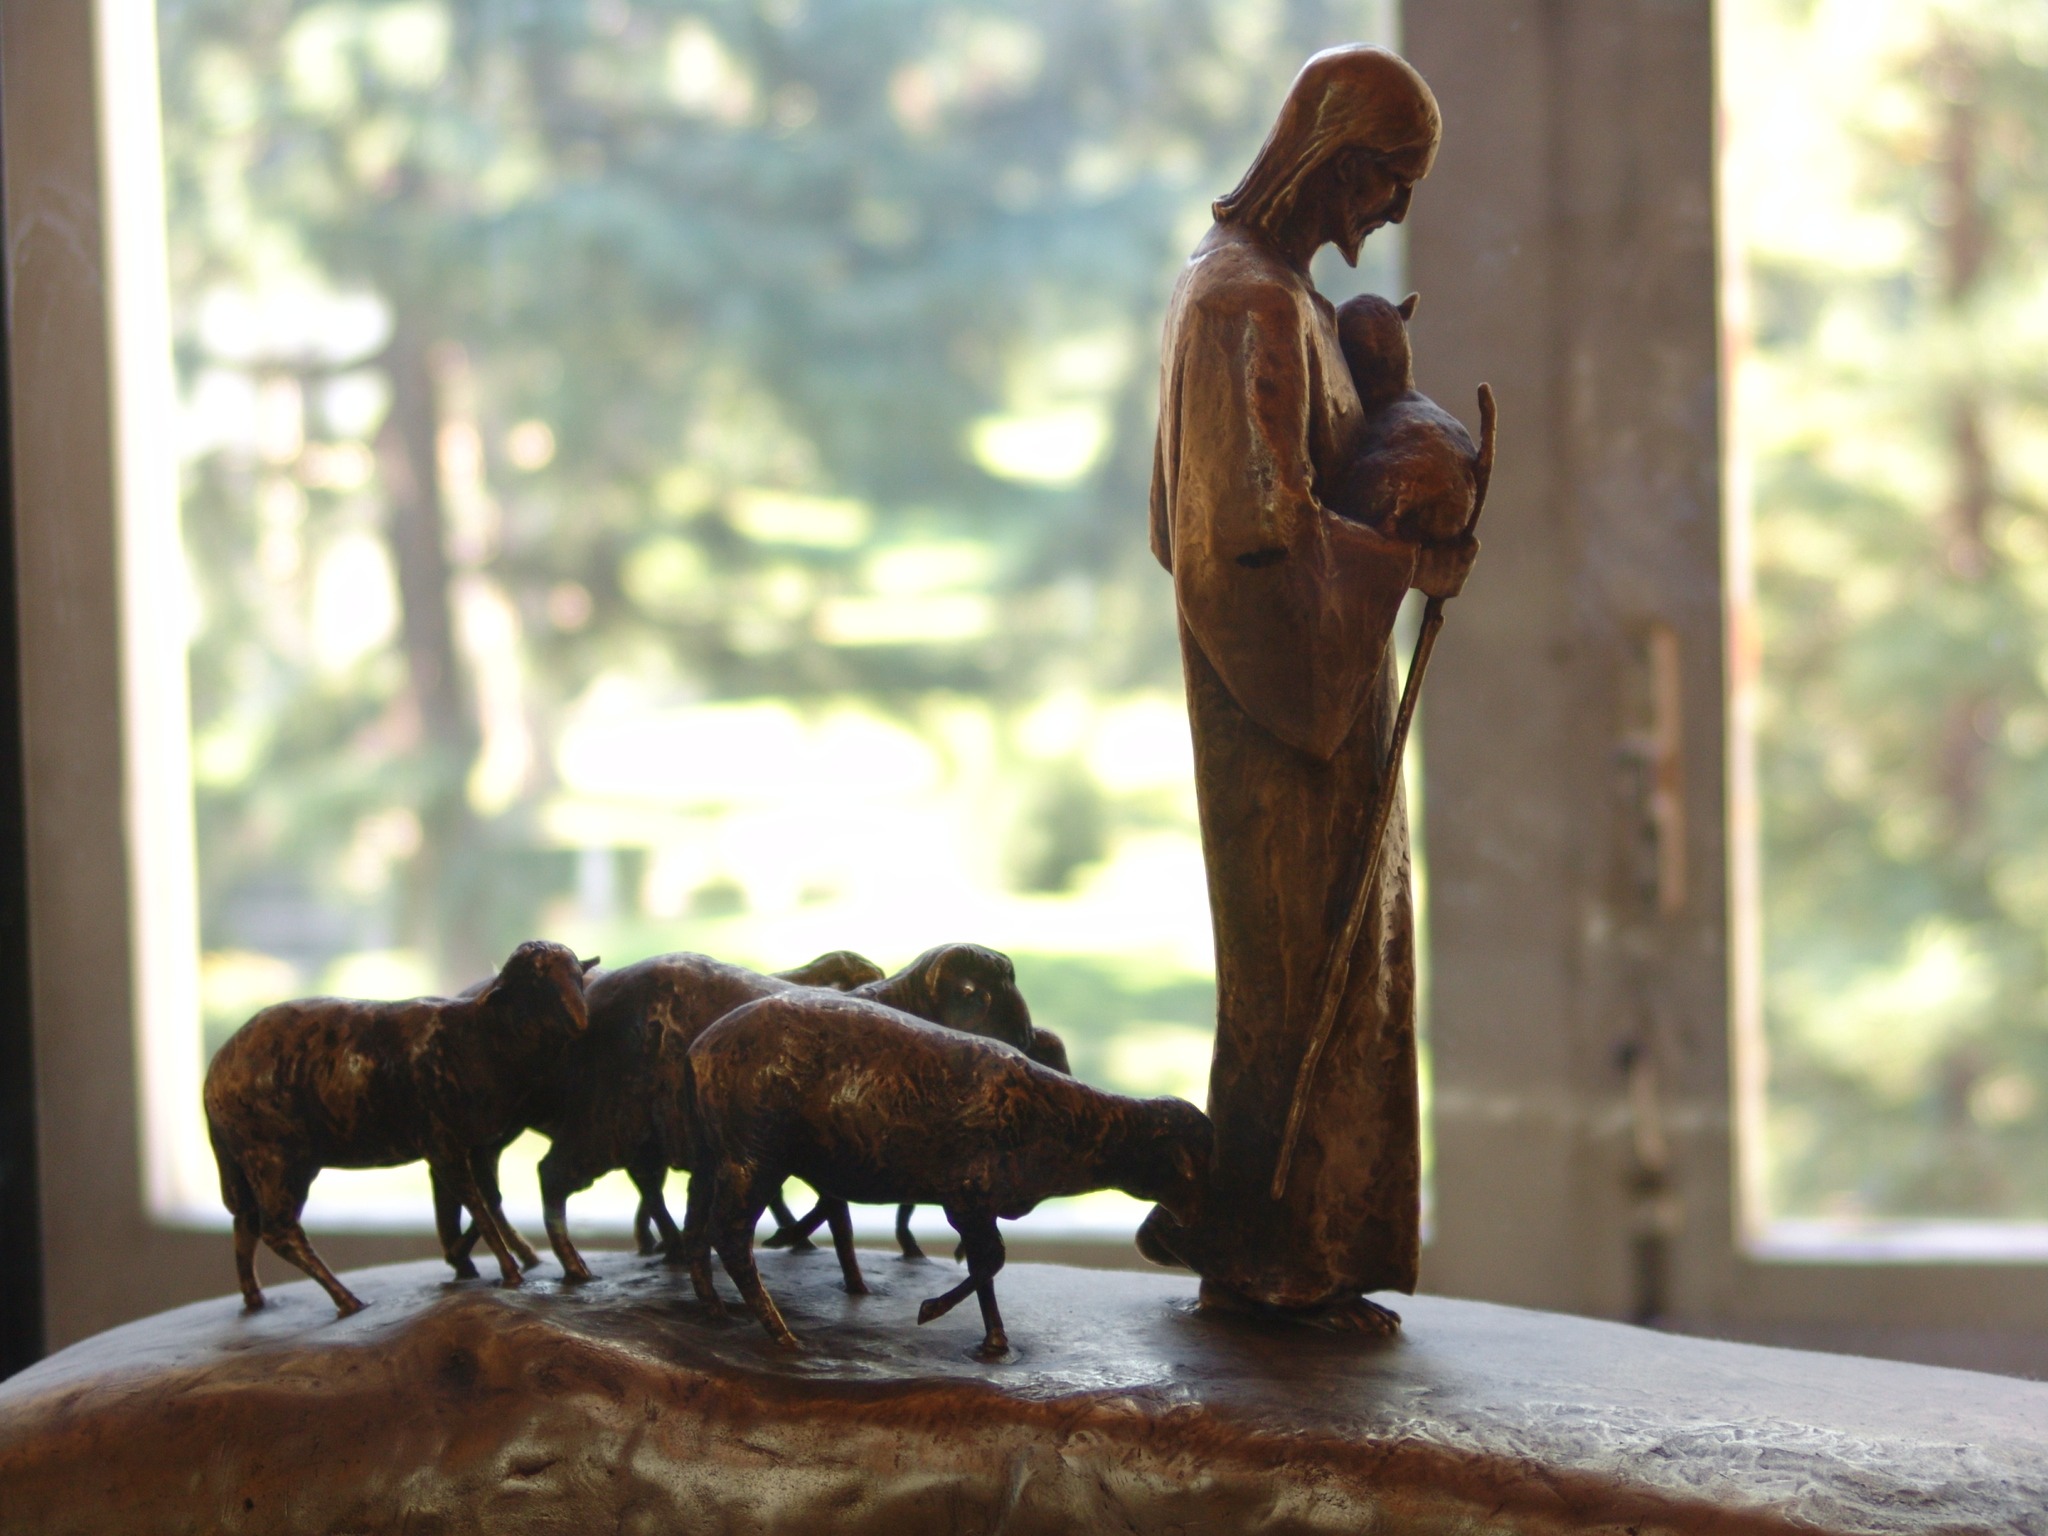
wood, monument, wildlife, statue, zoo, italy, fauna, sculpture, art, rome, vatican museums